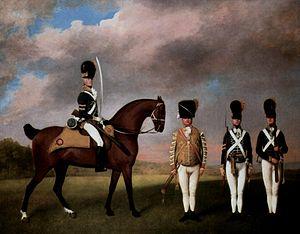
John Gaspard Le Marchant fut un officier général britannique, né le 9 février 1766 à Amiens et mort le 22 juillet 1812 à la bataille des Arapiles, en Espagne. Considéré comme l'un des meilleurs officiers de cavalerie britanniques de sa génération, ses travaux en tant que théoricien militaire eurent une grande influence sur les méthodes d'organisation de l'armée anglaise. Il fut également à l'origine de la création de la première académie militaire de Grande-Bretagne — l'actuelle académie royale de Sandhurst. Il participa activement aux guerres de la Révolution française ainsi qu'à la guerre de la péninsule Ibérique, où il fut tué en menant une charge de sa cavalerie.